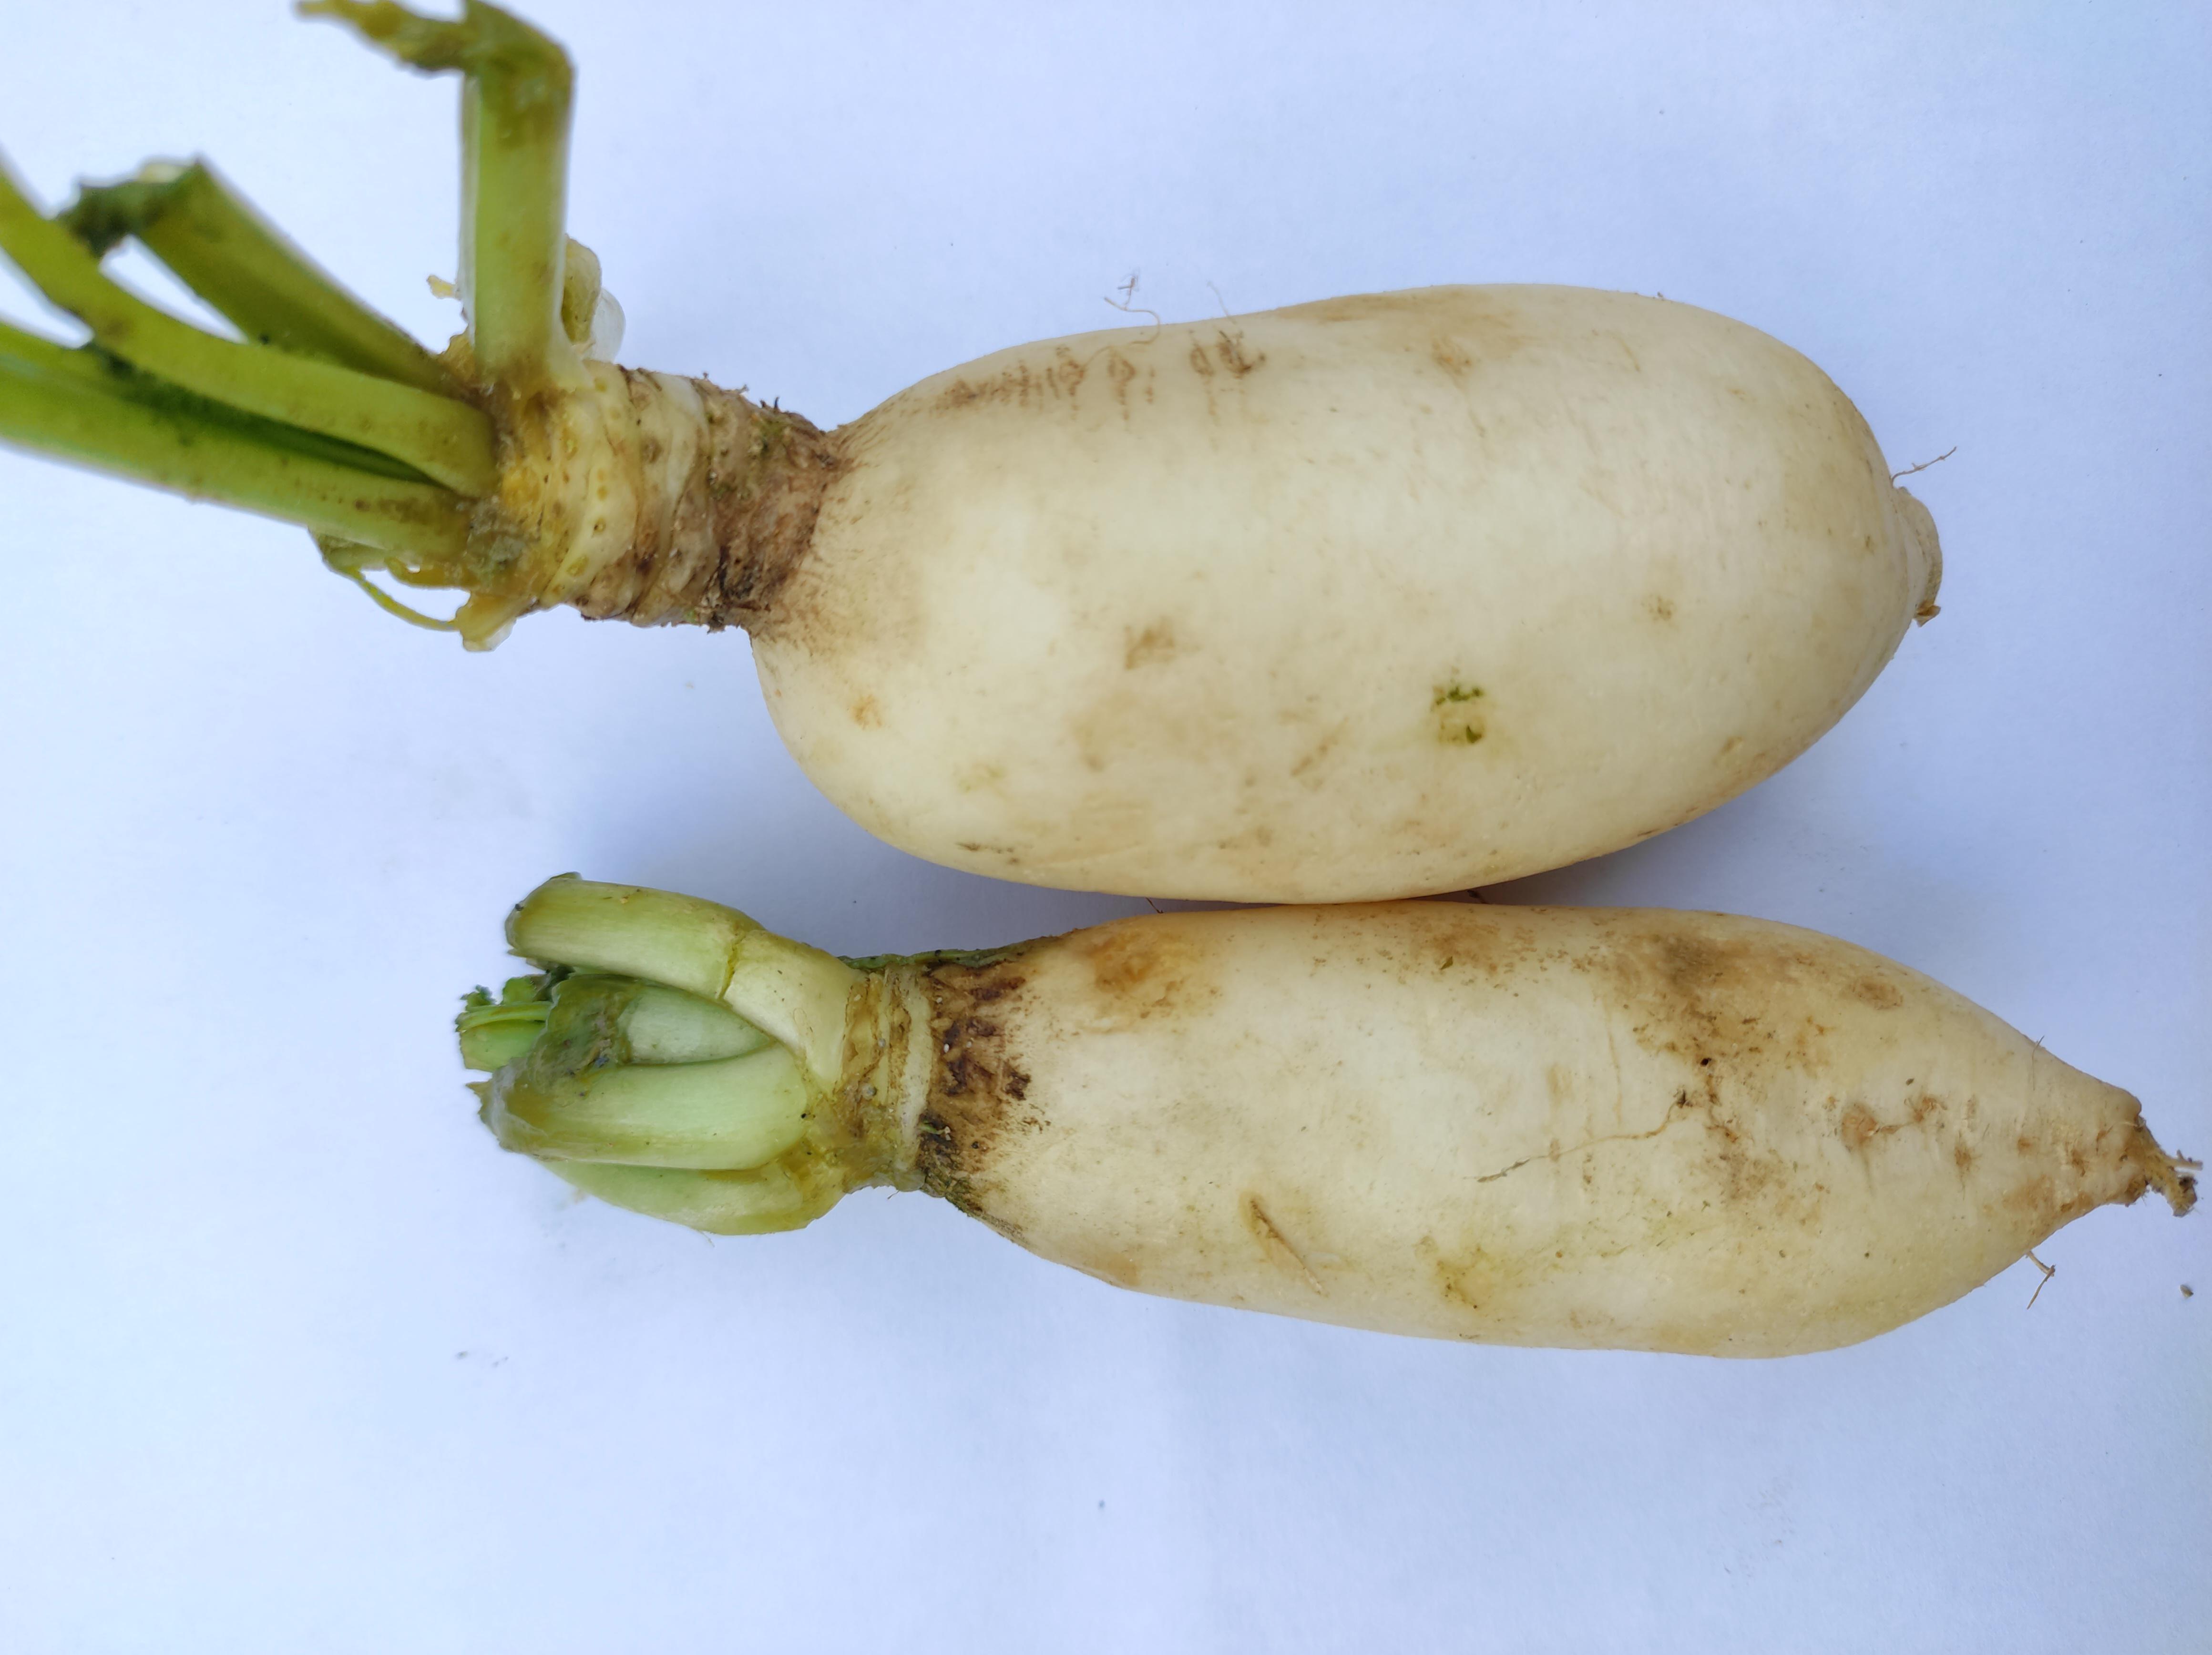
Label: Radish